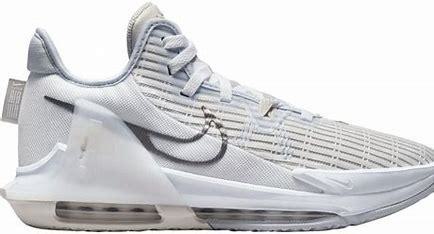
Brand: Nike
Model: Lebron Witness 6